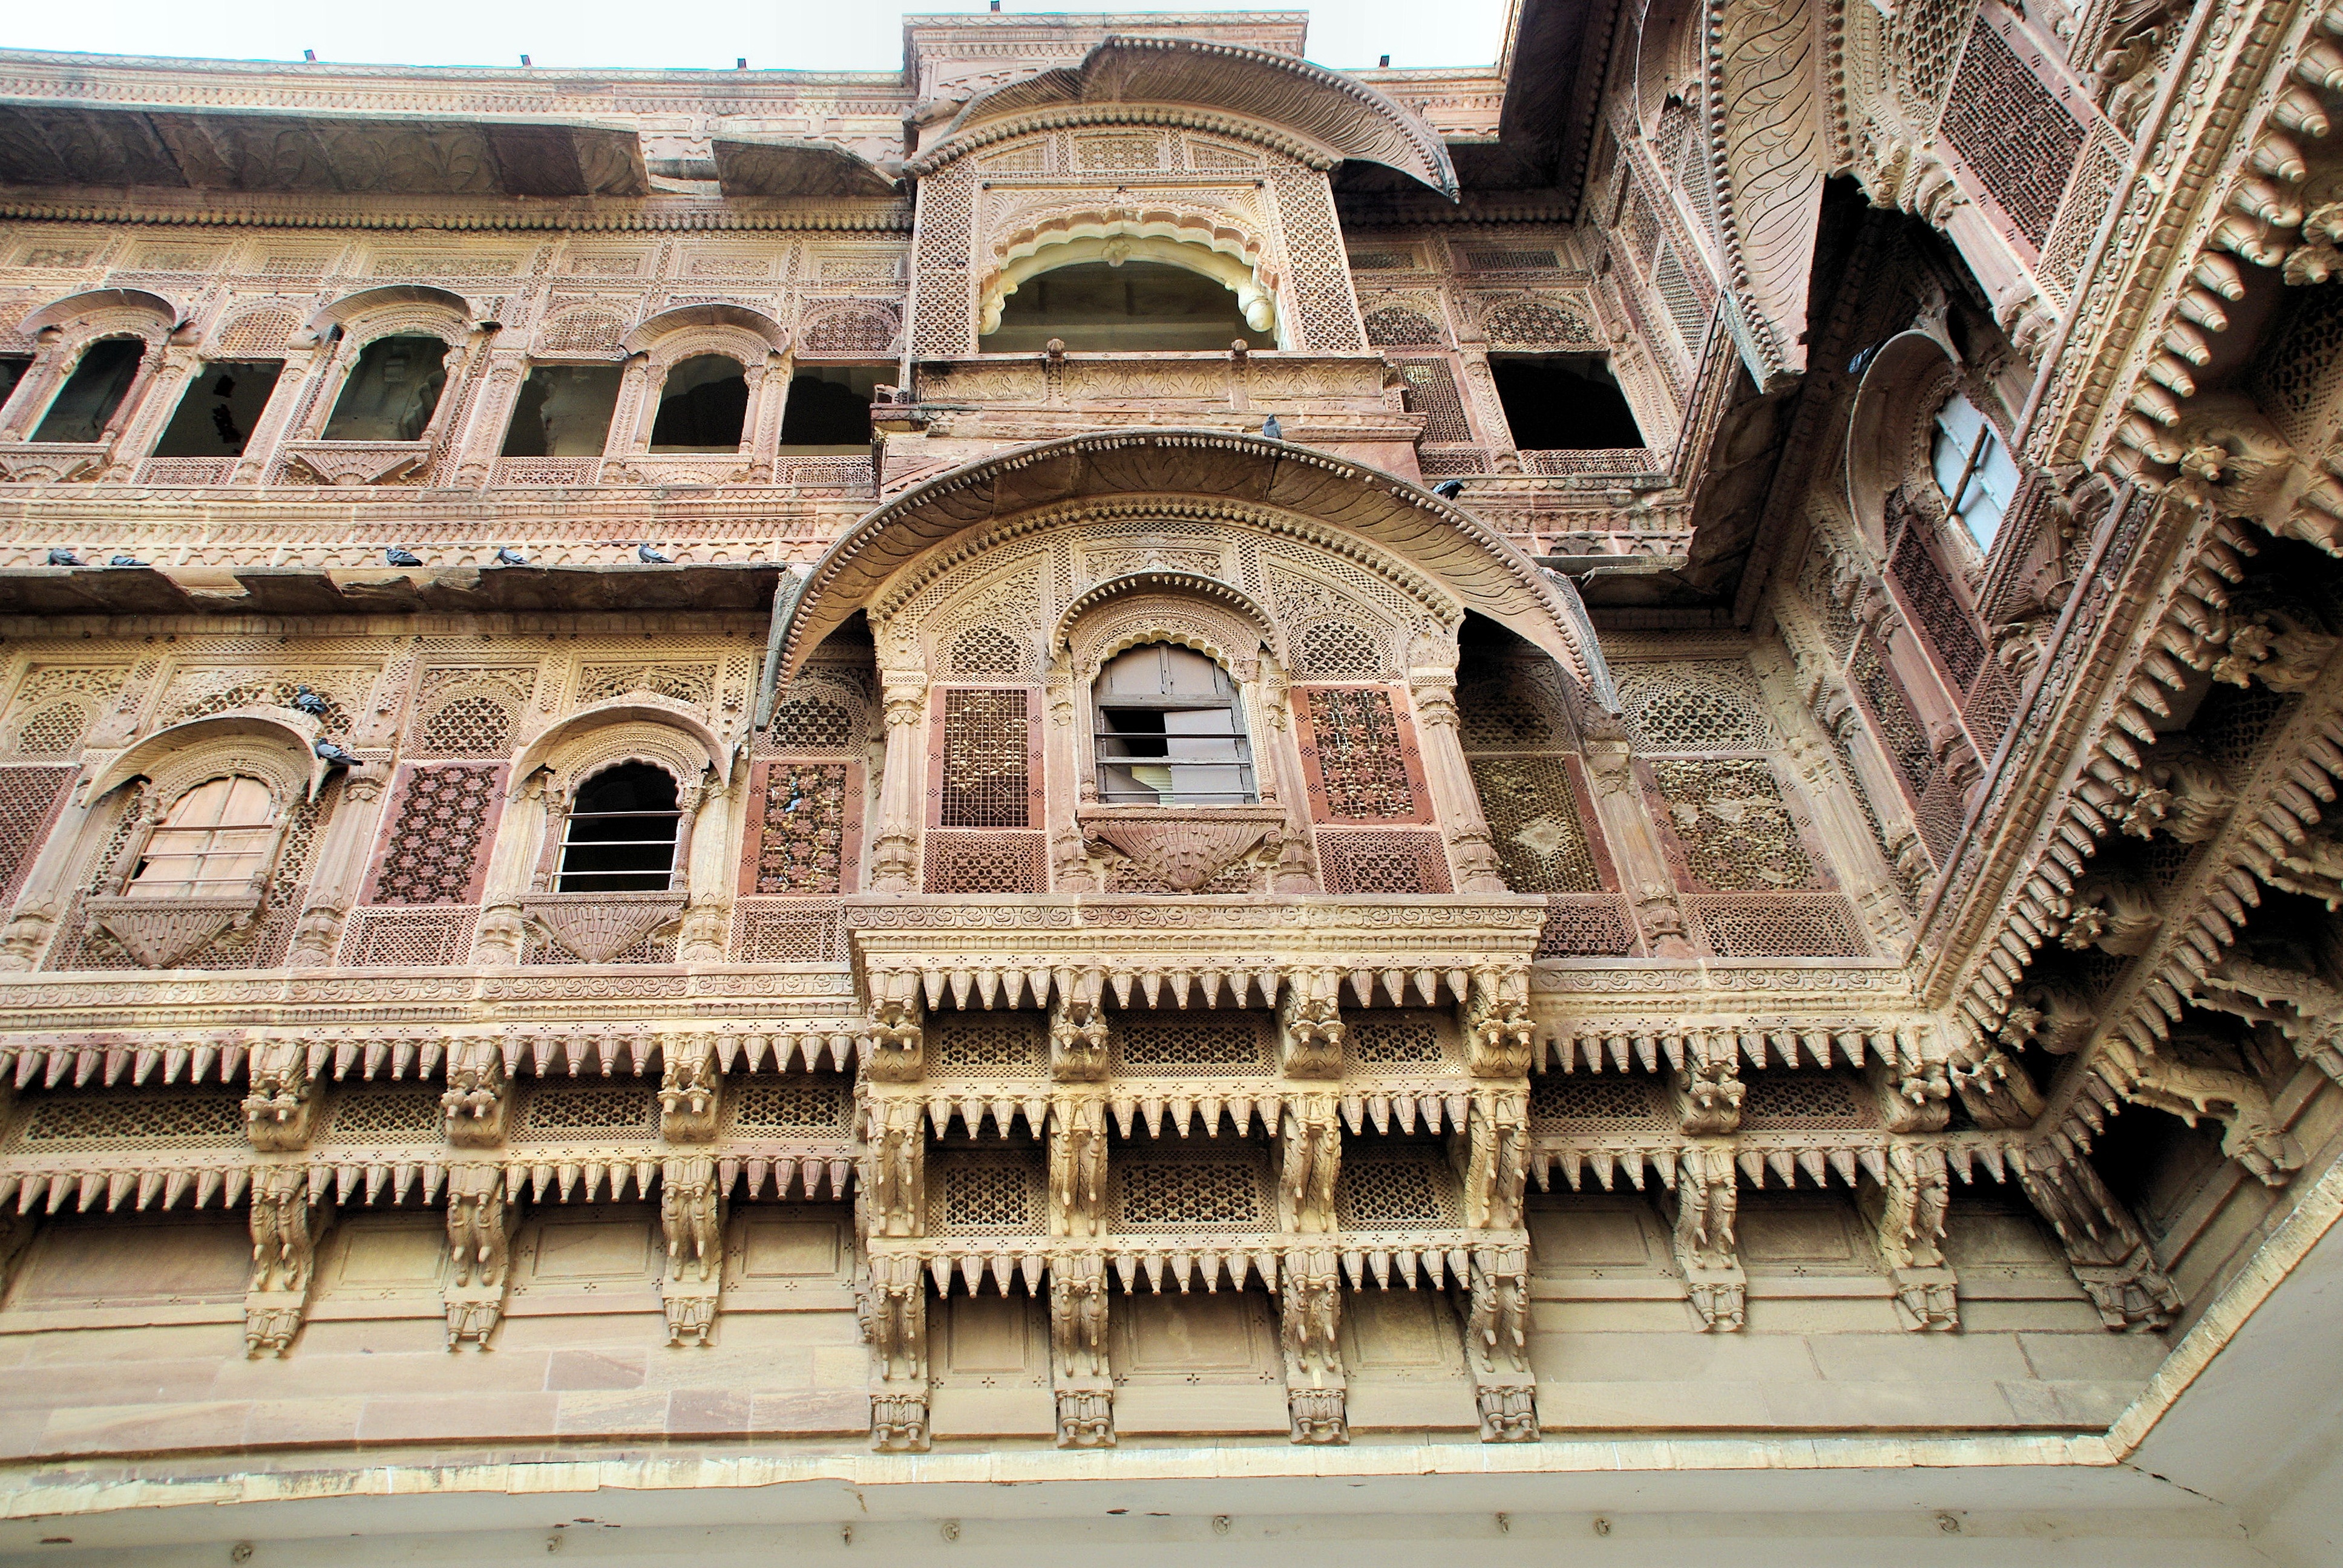
architecture, building, palace, landmark, facade, place of worship, temple, synagogue, india, jodhpur, rajastan, maharajah, ancient history